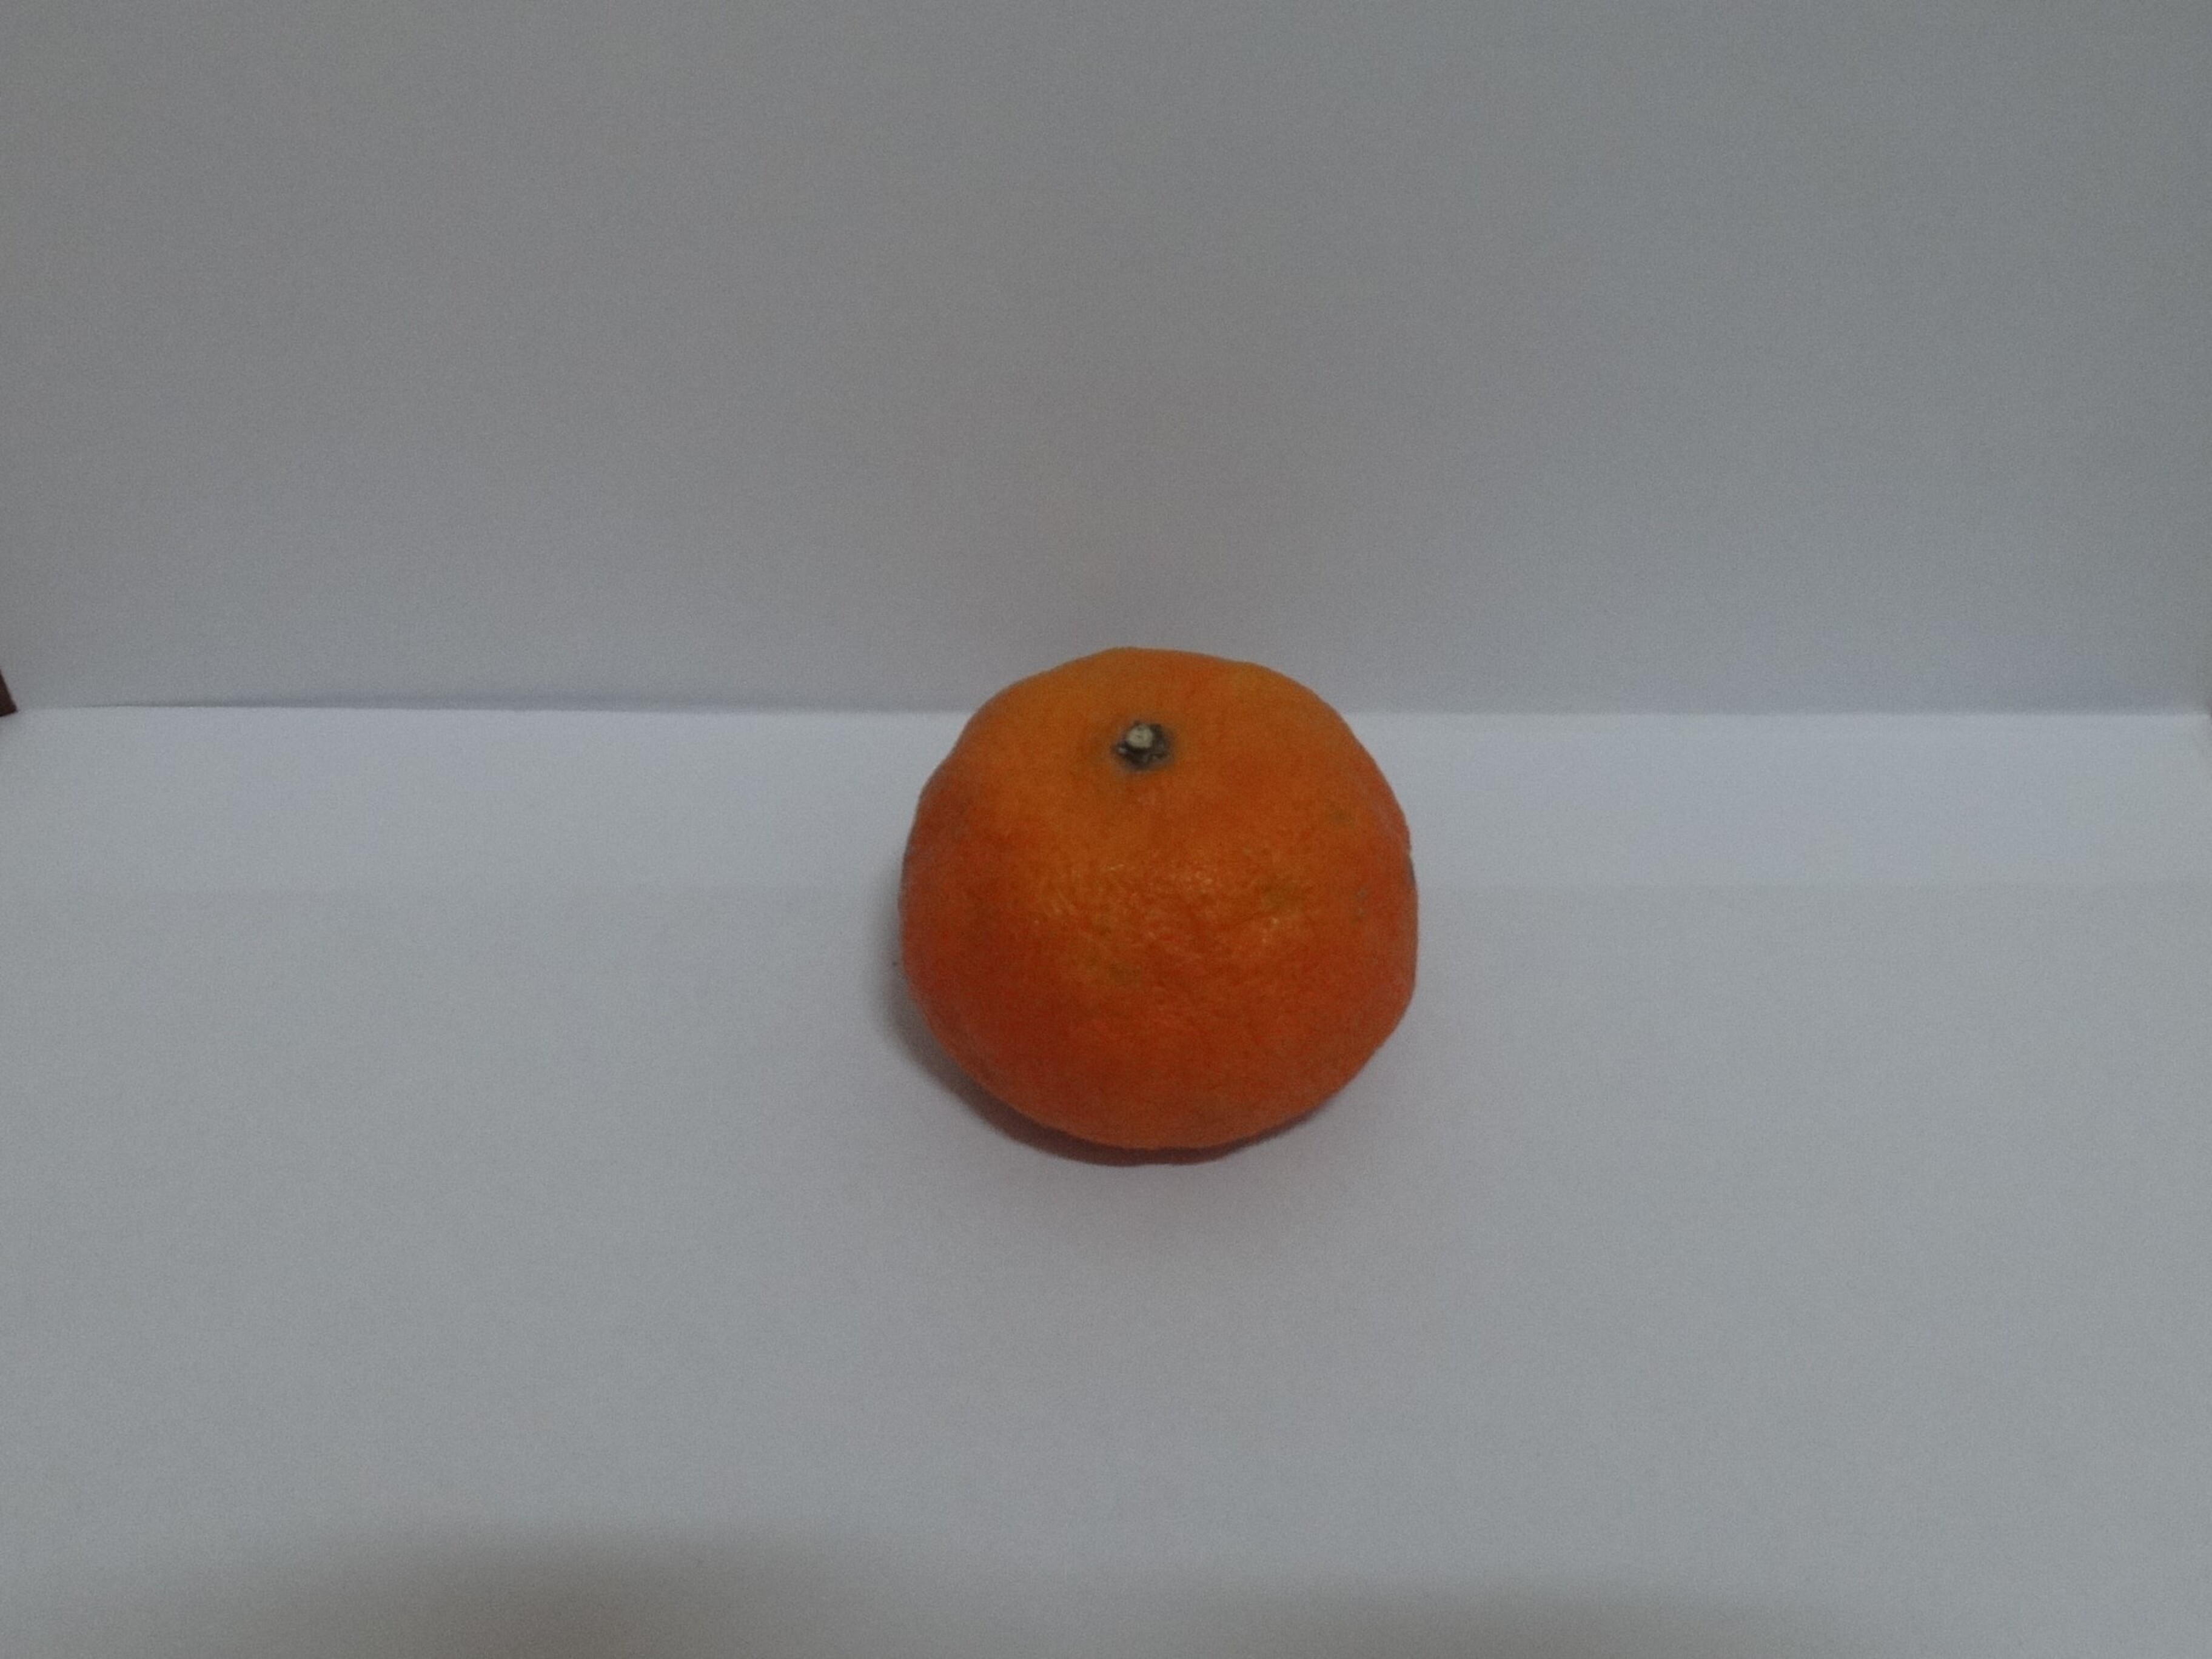
Citrus fruit variety: murcott